British war crimes

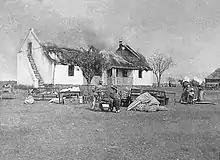
Boer civilians watching British soldiers burn down their homestead, Second Boer War.

British war crimes are acts committed by the armed forces of the United Kingdom that have violated the laws and customs of war since the Hague Conventions of 1899 and 1907, from the Boer War to the War in Afghanistan (2001–2021). Such acts have included the summary executions of prisoners of war and unarmed shipwreck survivors, the use of excessive force during the interrogation of POWs and enemy combatants, and the use of violence against civilian non-combatants and their property.